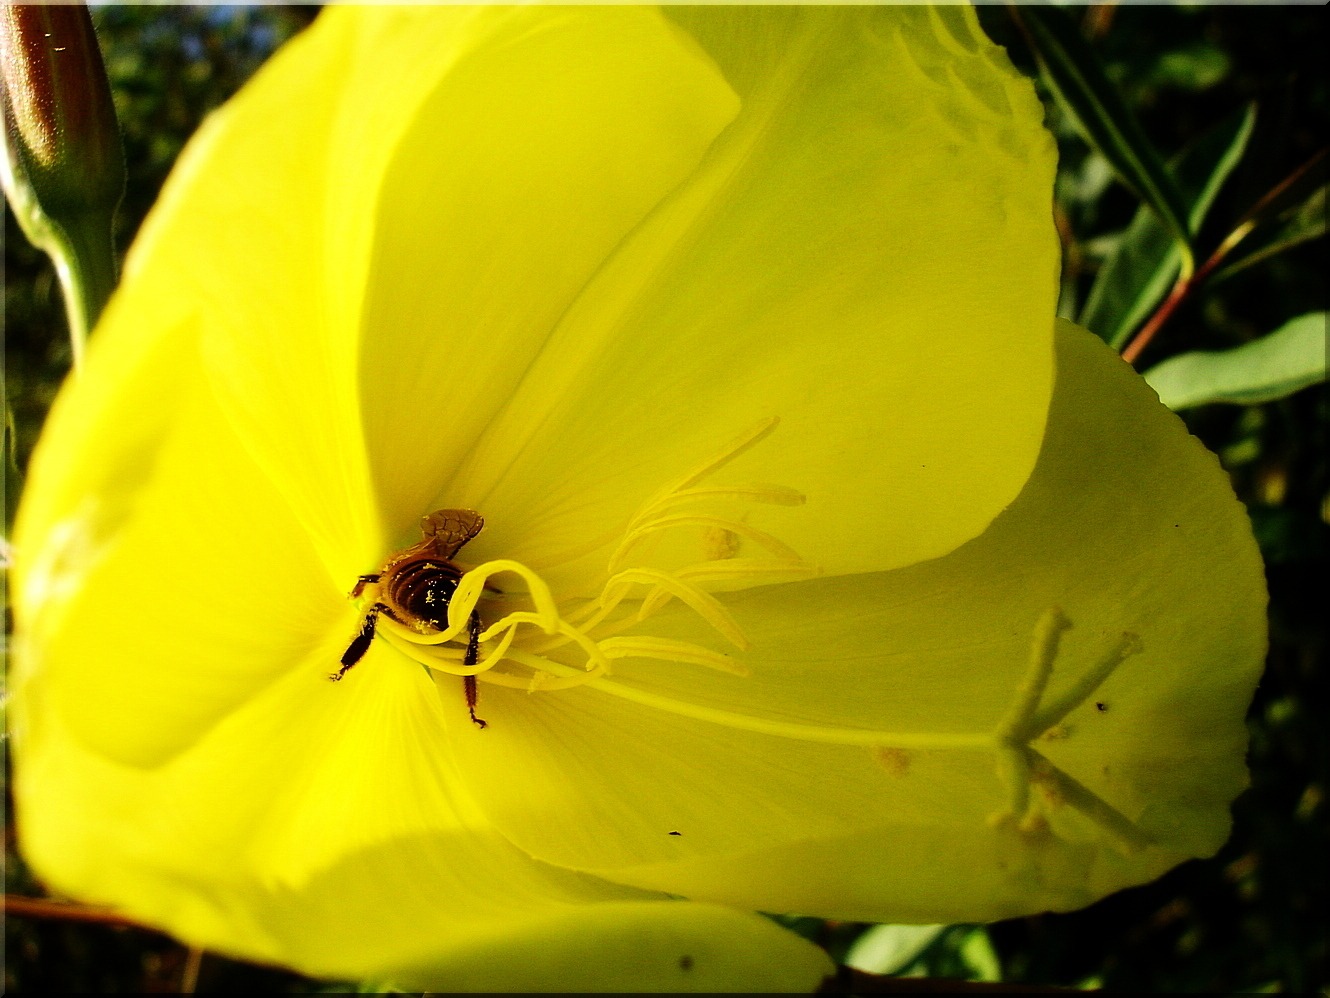
blossom, plant, photography, leaf, flower, petal, bloom, pollen, green, insect, botany, yellow, flora, invertebrate, wildflower, close up, bee, nectar, macro photography, flowering plant, honey bee, yellow summer nature, land plant, membrane winged insect